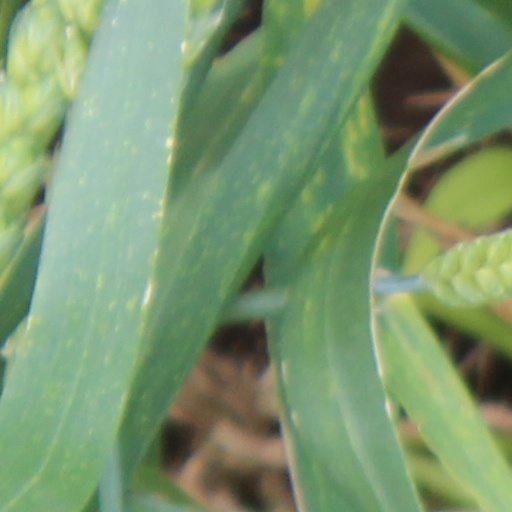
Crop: wheat